Minneapolis station (Milwaukee Road)

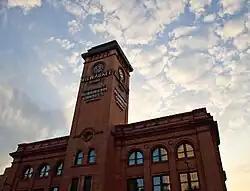
The Depot's clock tower

As passenger rail traffic decreased across the nation and freight facilities were consolidated elsewhere, the Minneapolis depot steadily lost traffic. The depot was closed in 1971 and stood vacant for many years as various redevelopment and reuse plans fizzled. In 1978, the depot and freight house were placed on the National Register of Historic Places. In 1980, rail access to the depot was severed when the Milwaukee Road abandoned most of its downtown Minneapolis trackage. In 1998, CSM Corporation began a project to reuse the depot, including a Renaissance Hotel and Residence Inn by Marriott, an indoor water park, and an enclosed outdoor ice skating rink located in the former trainshed. The project was completed in 2001. The water park was converted to additional guest rooms in 2015 during an expansion of the Renaissance Hotel.